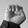
ASL letter: E